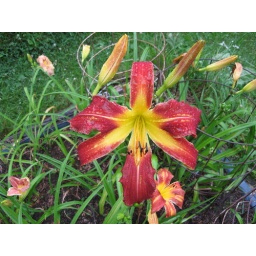
The daylily seedling that produced this huge red flower is cold tolerant and hardy in USDA Zones 3-2.